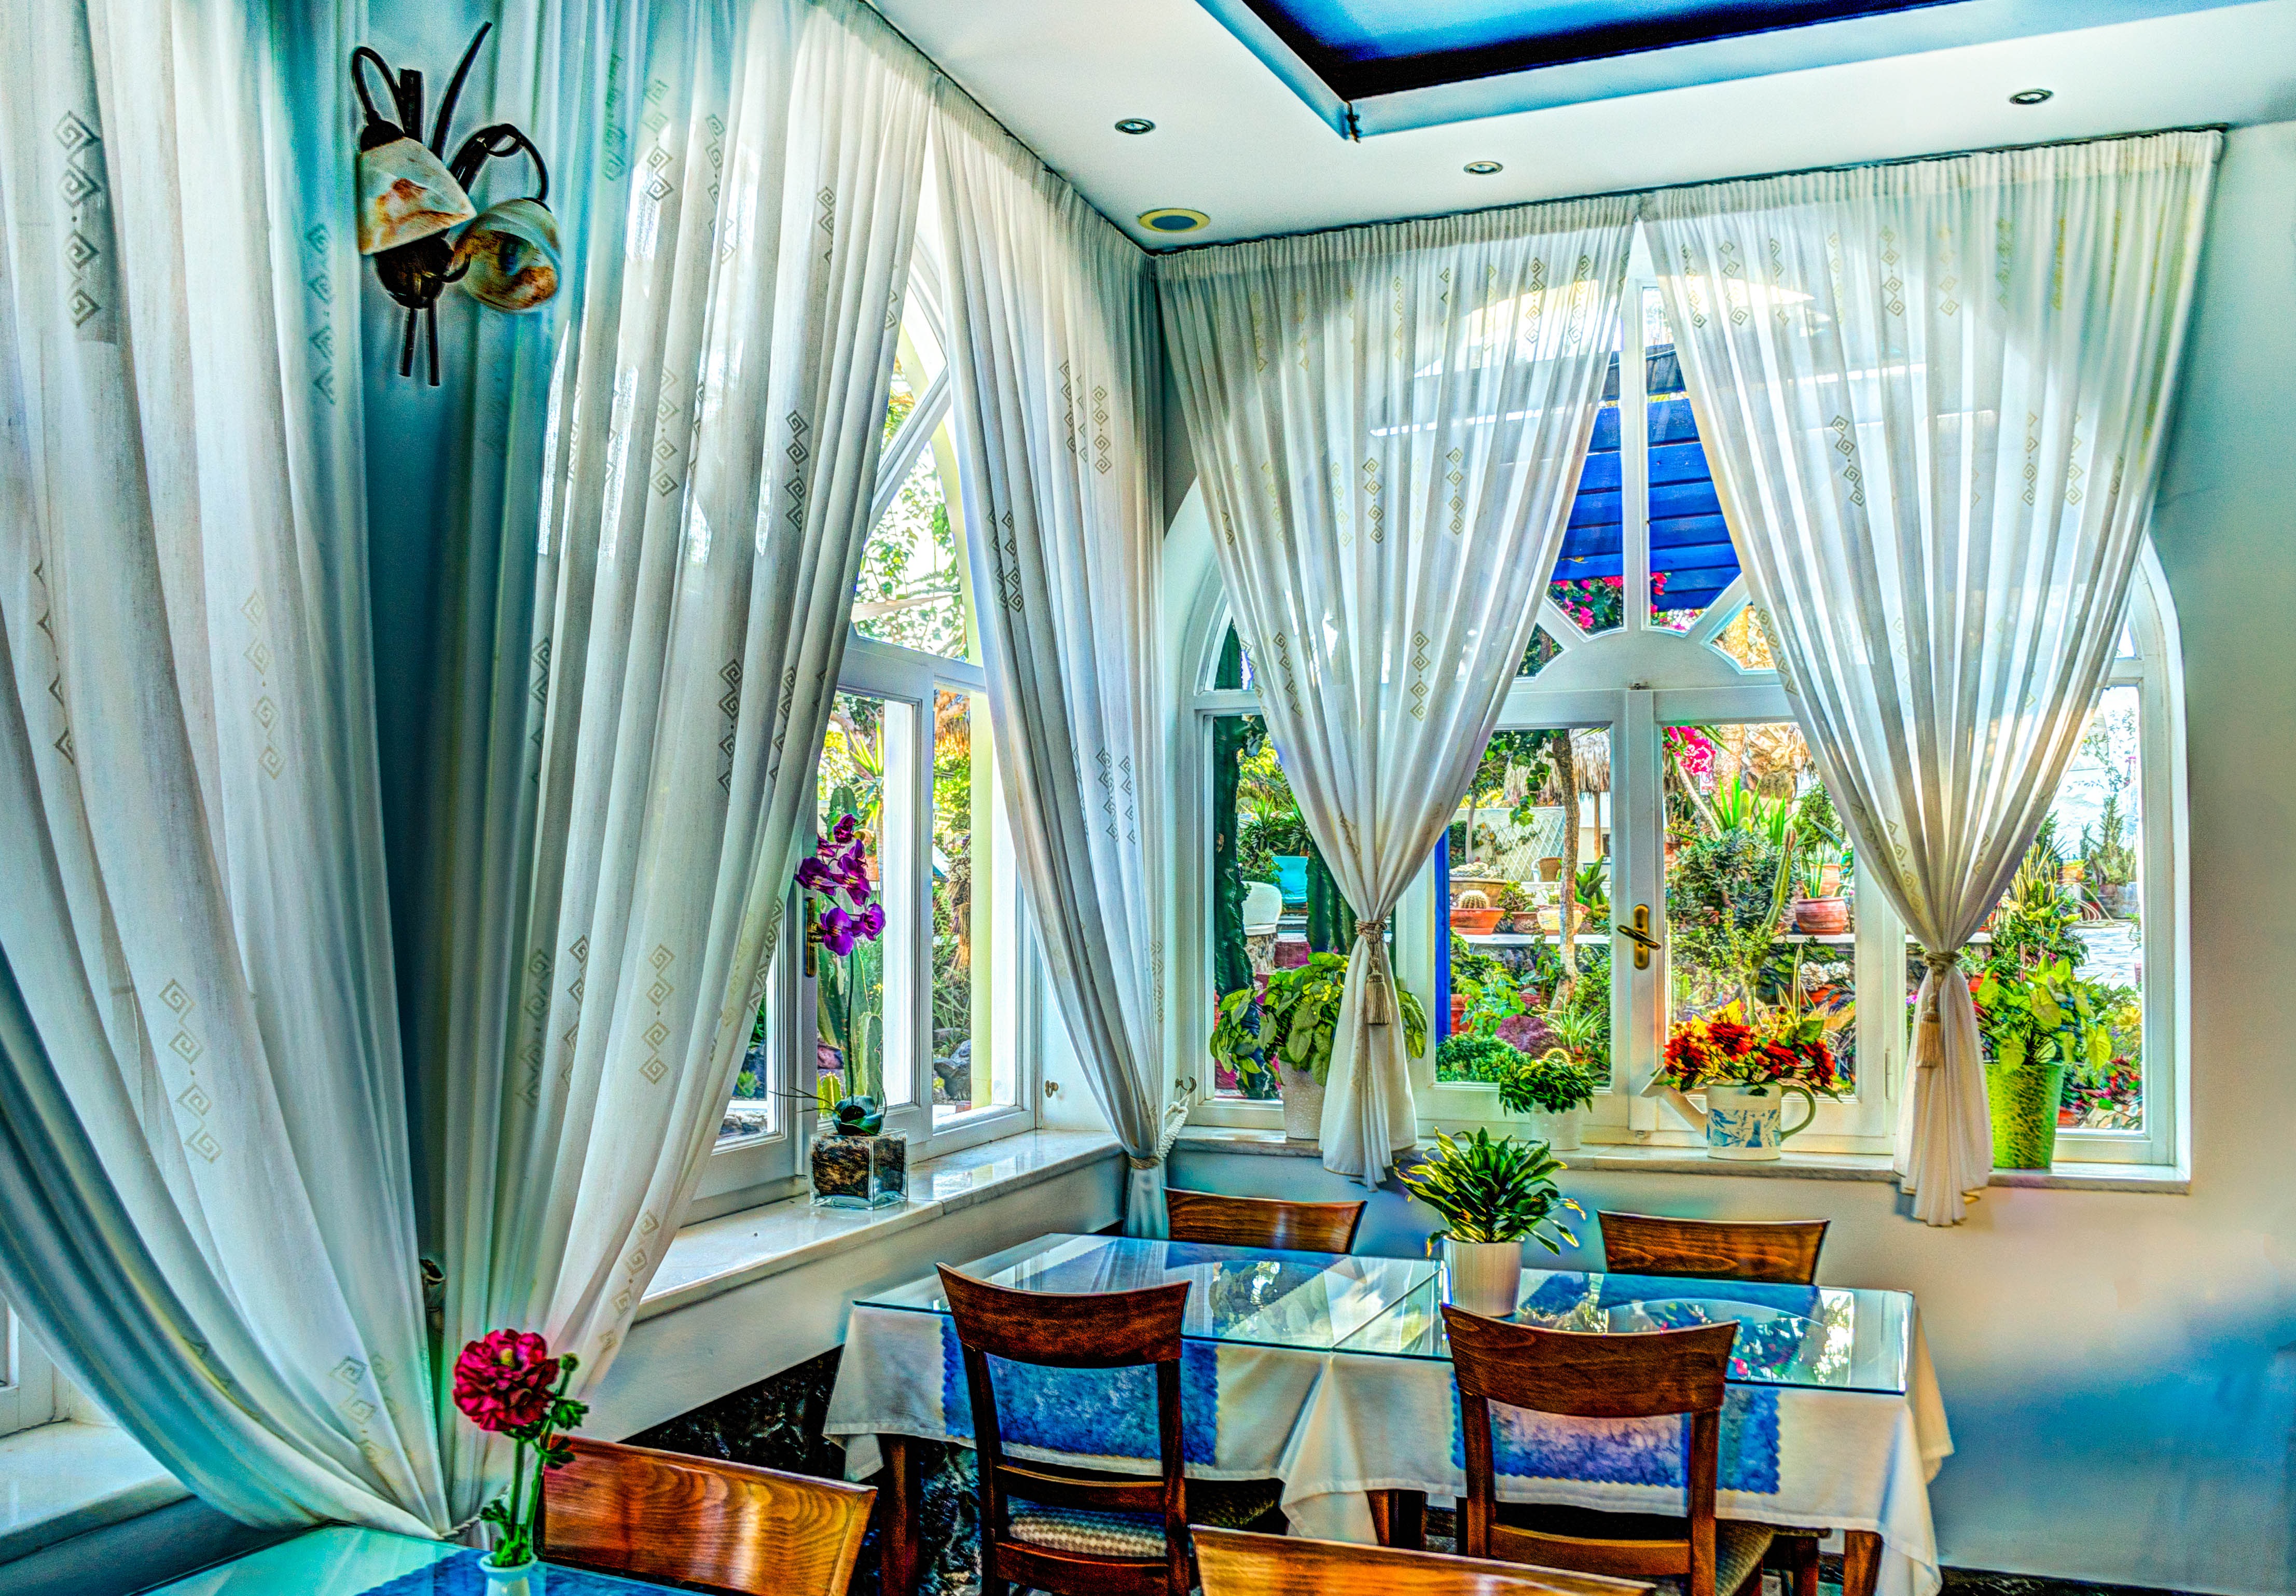
architecture, interior, window, restaurant, home, decoration, color, indoor, curtain, blue, living room, room, interior design, luxury, resort, dining, mural, beautiful, estate, window covering, window treatment, kamari beach, hermes hotel